Washington Adventist University

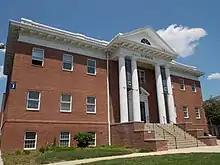
Science Building

WAU is accredited by the Middle States Commission on Higher Education and approved by the Adventist Accrediting Association of the General Conference of Seventh-day Adventists and the Maryland Higher Education Commission. Professional accreditations include the Department of Baccalaureate and Higher Degree Programs of the National League for Nursing, the Commission on Accreditation of Allied Health Education Programs, and the Maryland State Department of Education.